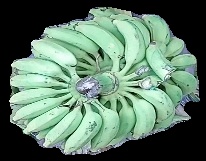
Variety: elakki-bale
Grade: grade1